Lexell's theorem

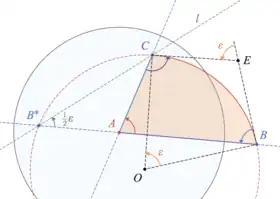
Paul Serret's proof by stereographic projection with projected to the origin

To prove relationships about a general spherical triangle formula_53 without loss of generality vertex formula_11 can be taken as the point which projects to the origin. The sides of the spherical triangle then project to two straight segments and a circular arc. If the tangent lines to the circular side at the other two vertices intersect at point formula_154 a planar straight-sided quadrilateral formula_155 can be formed whose external angle at formula_156 is the spherical excess formula_157 of the spherical triangle. This is sometimes called the Cesàro method of spherical trigonometry, after crystallographer who popularized it in two 1905 papers.